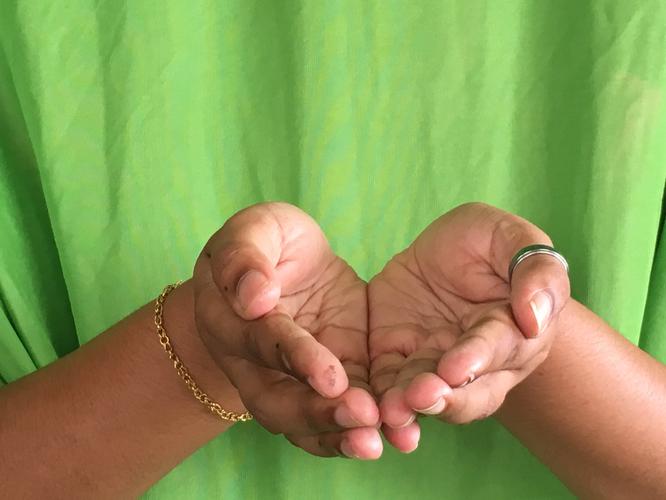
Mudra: Pushpaputa
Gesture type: double_hand